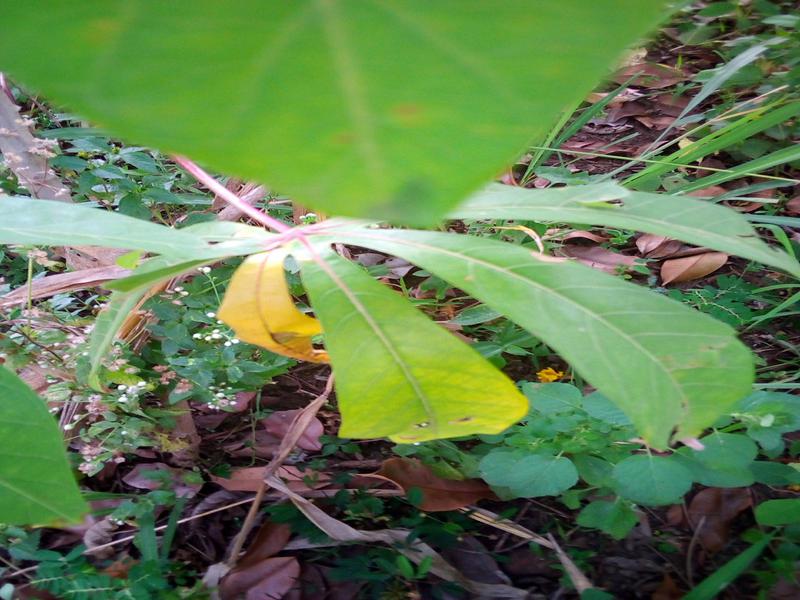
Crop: cassava
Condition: healthy